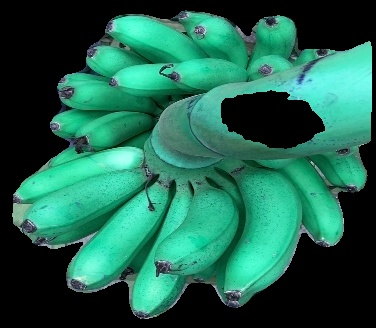
Variety: rasbale
Grade: grade1